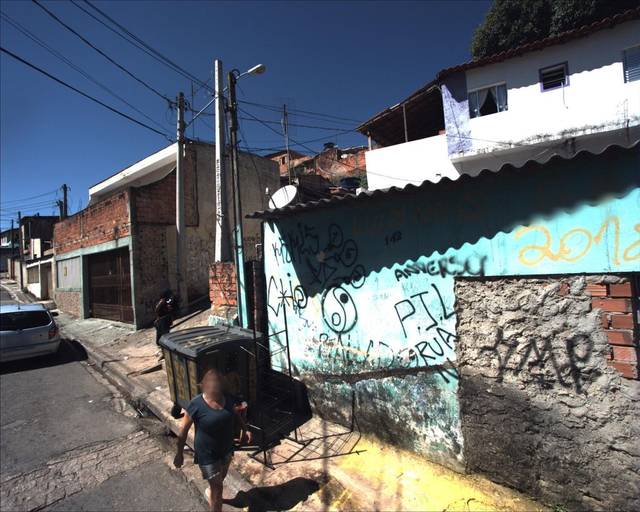
Region: Brazil
Coordinates: -23.522, -47.435